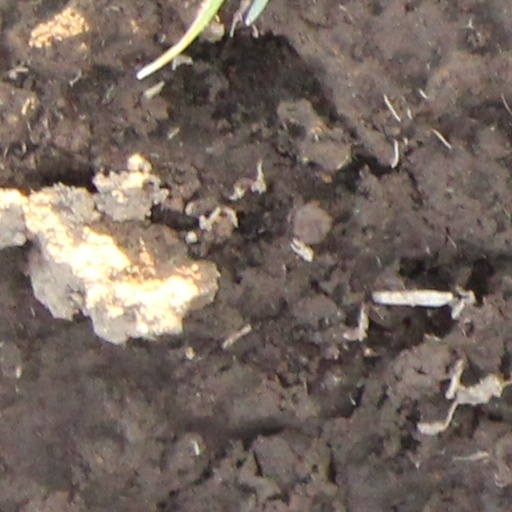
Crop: wheat